Thomas Hayes (Medal of Honor)

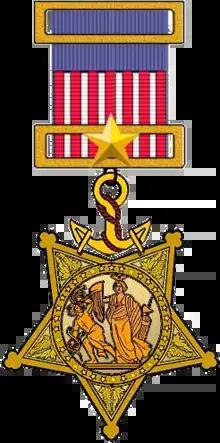
Medal of Honor recipient

Thomas Hayes (c. 1840 – May 24, 1914) was a United States Navy sailor and a recipient of America's highest military decoration, the Medal of Honor, for his actions during the Battle of Mobile Bay in the American Civil War.